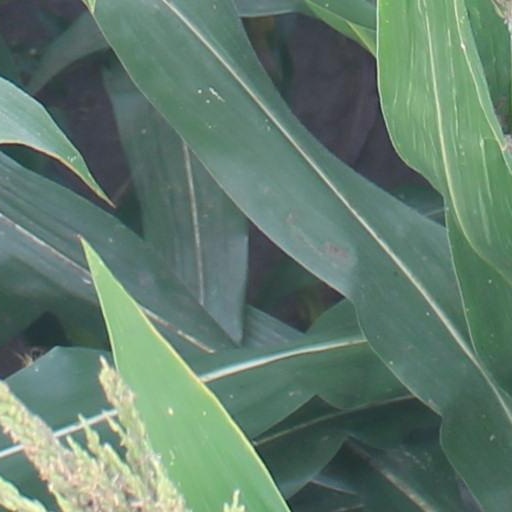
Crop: maize; corn